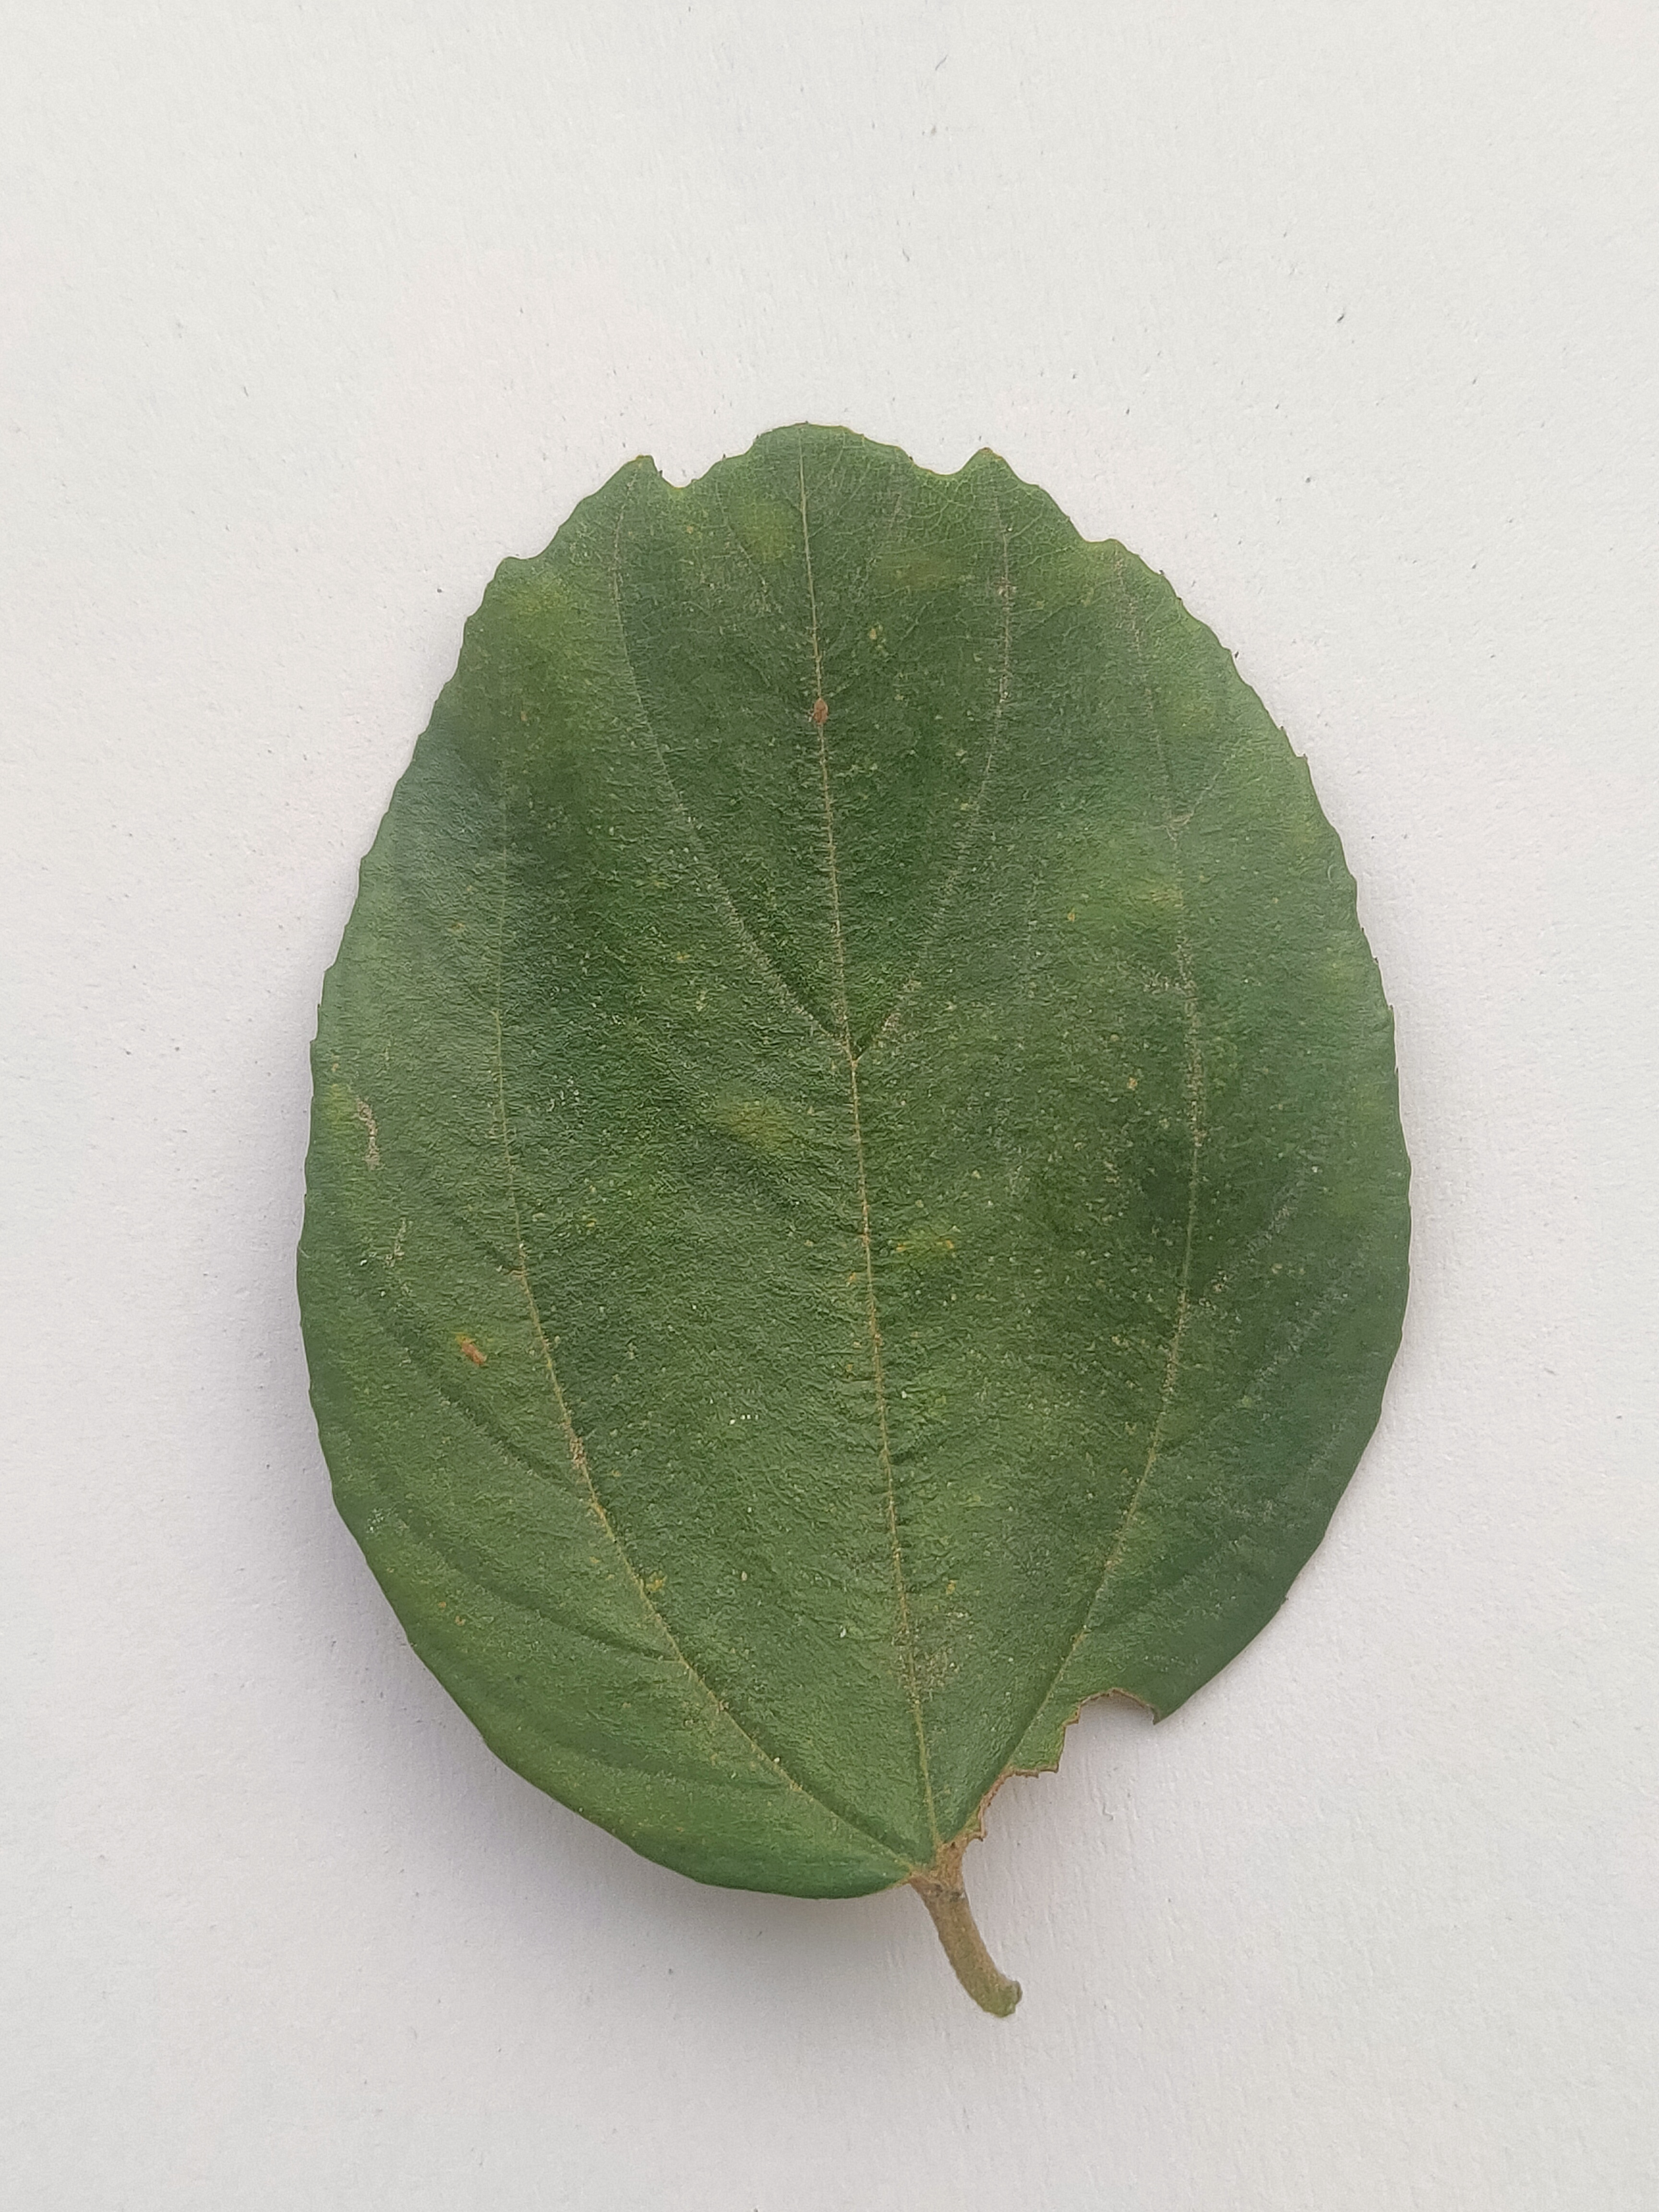
Leaf variety: Plum